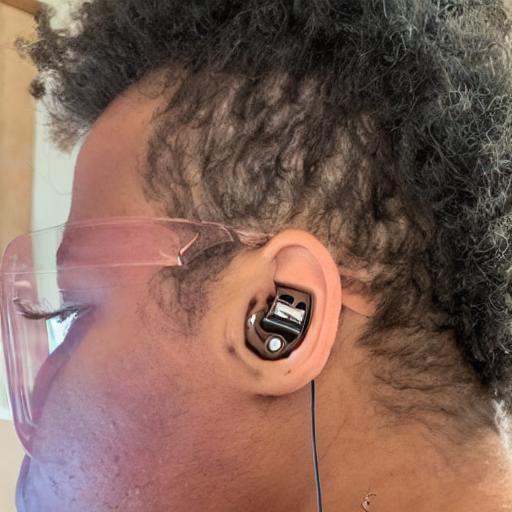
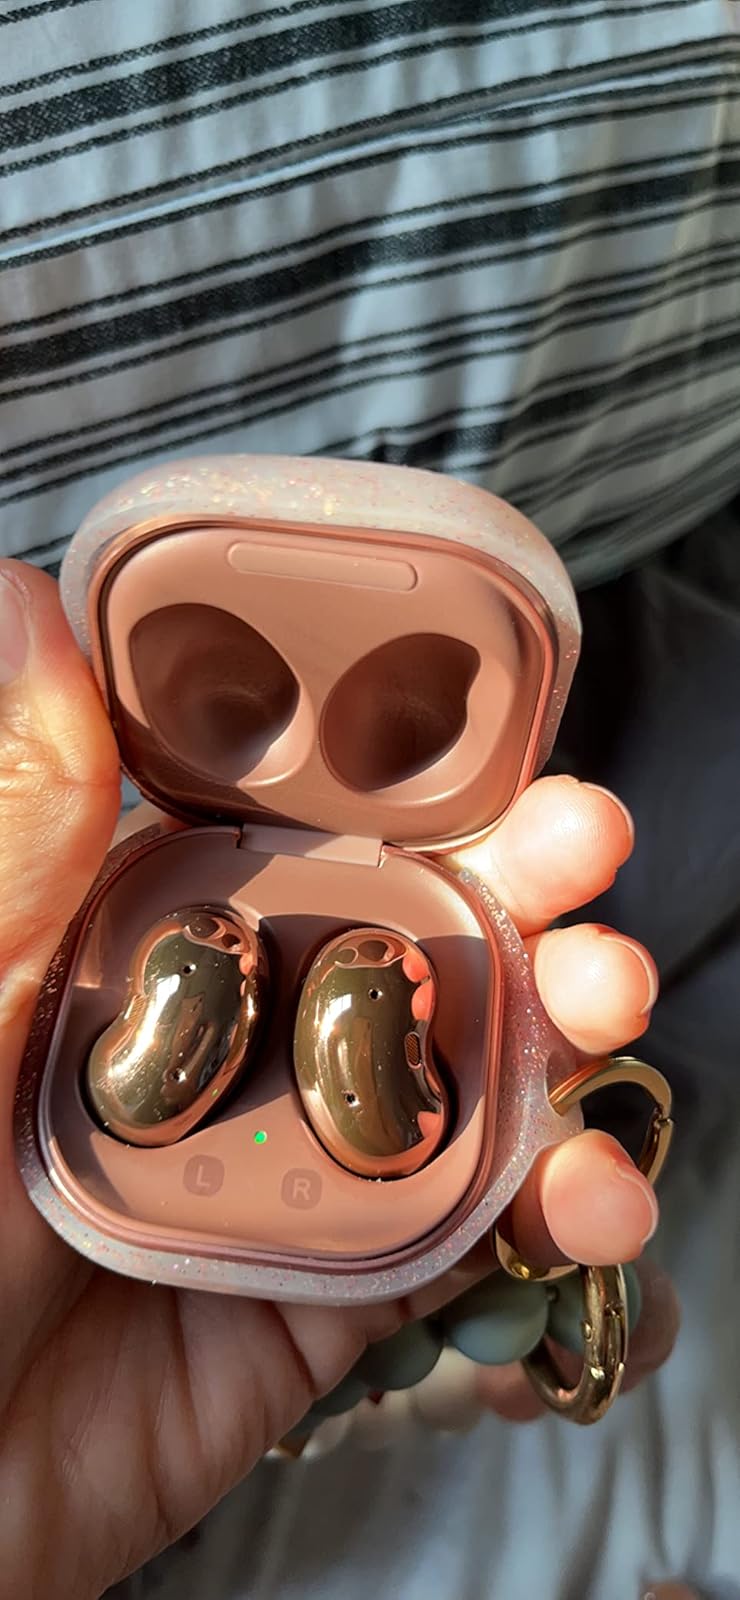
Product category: earbuds
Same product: no